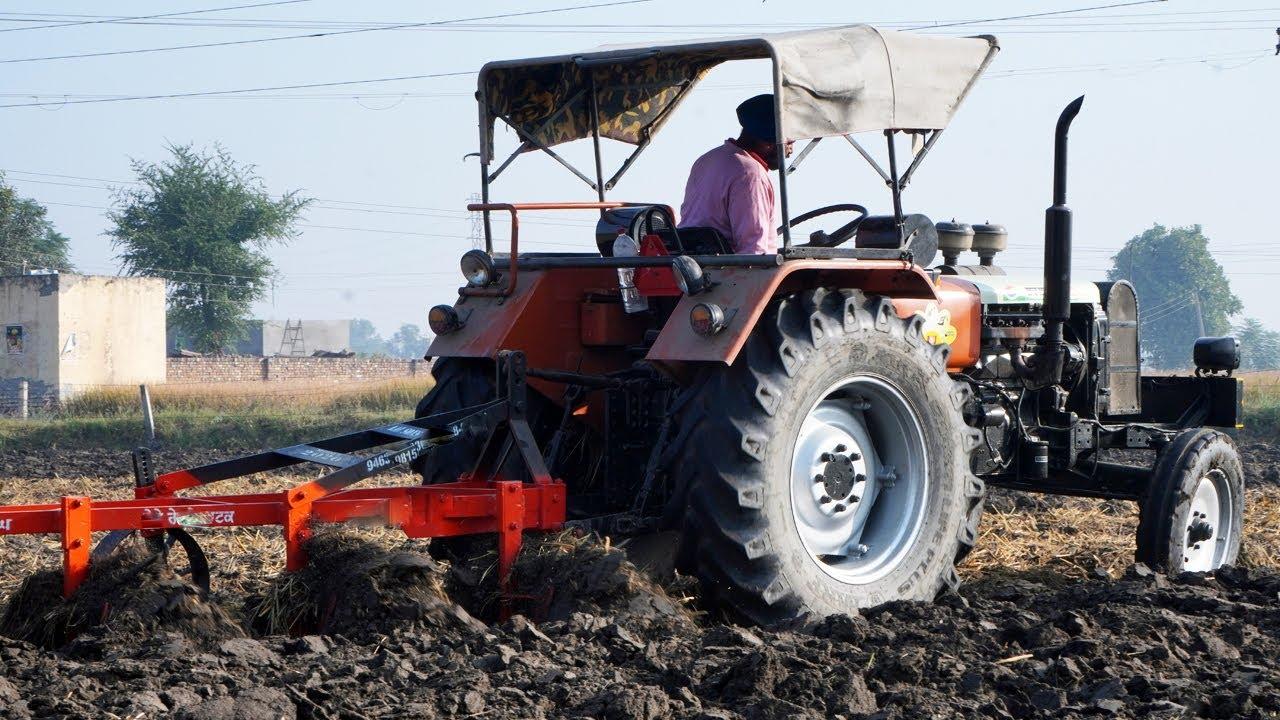
Shamba kubwa linaloonekana kutayarishwa kwa ajili ya kupanda mimea, au kwa ajili ya kilimo fulani, ambapo wakulima wanatumia vifaa vya kidigitali kwa ajili ya kulimia.